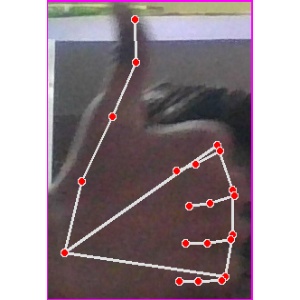
अक्षर: थ